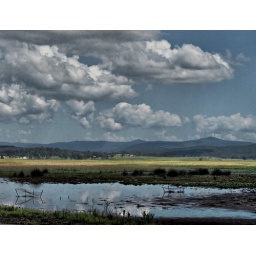
The blue in the sky is a bit noisy but I couldn't remove it effectively. ;-(